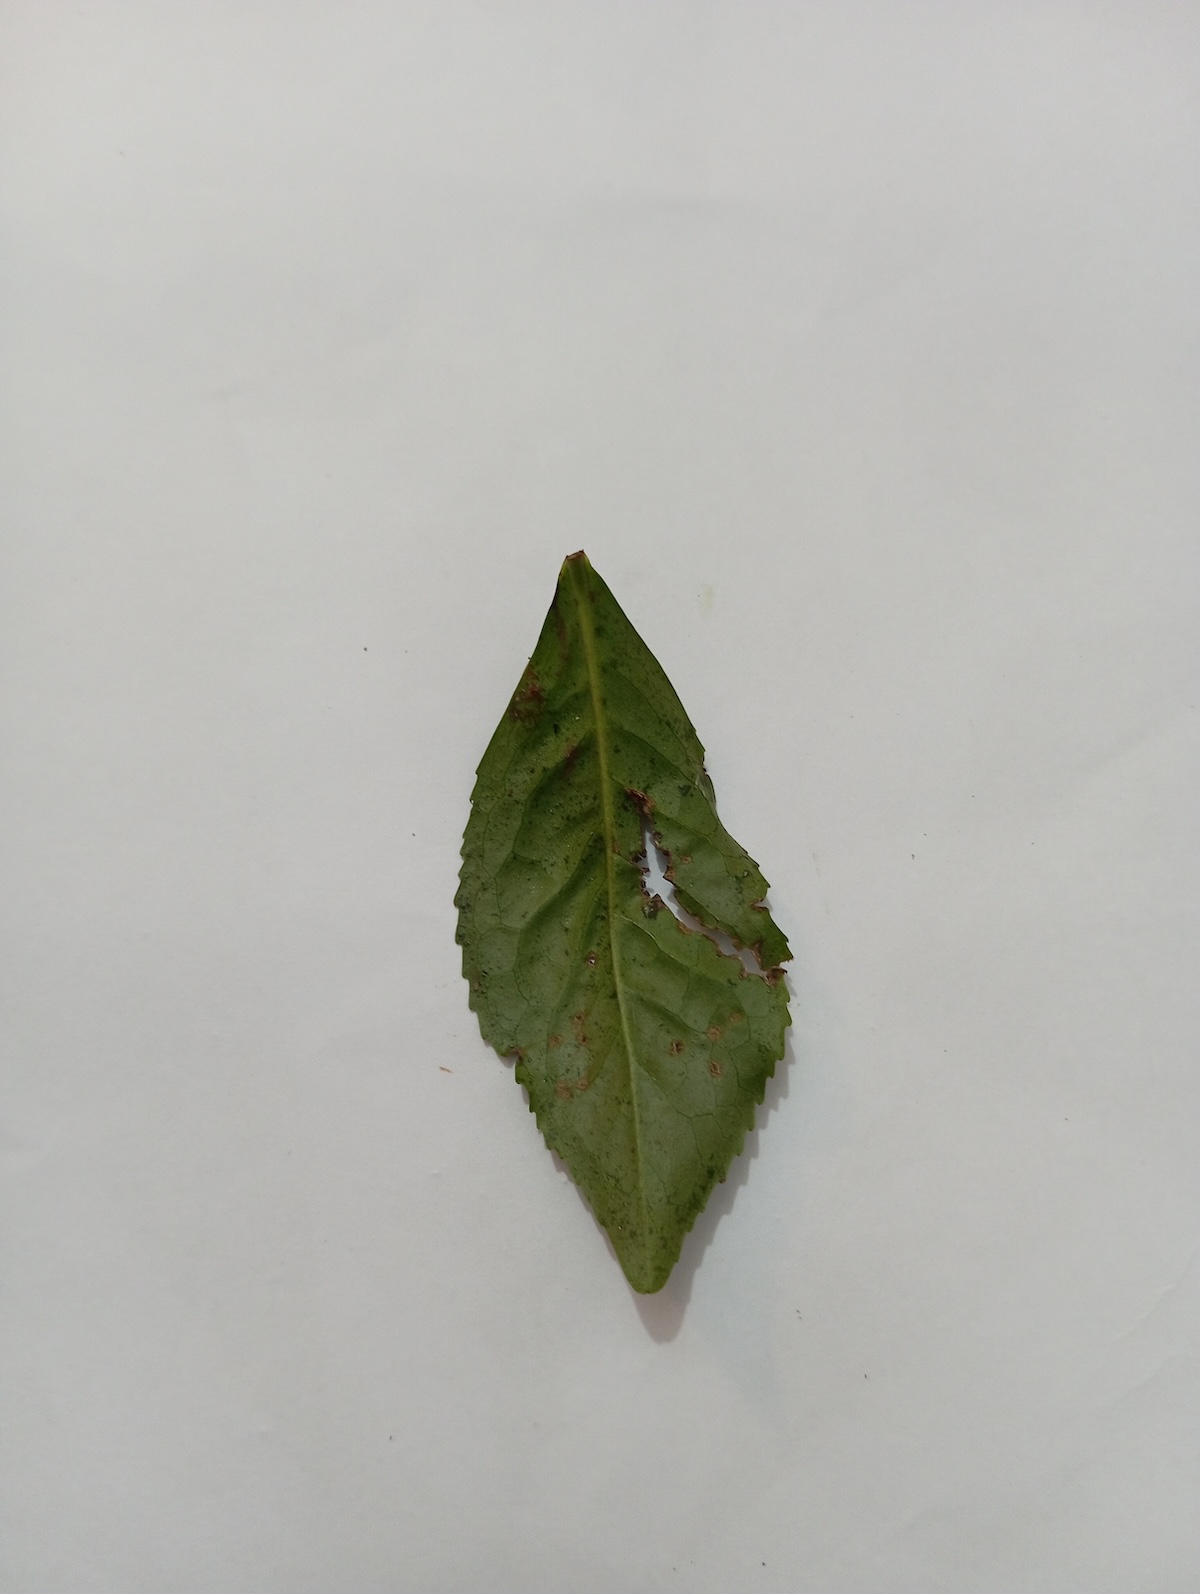
Label: Green mirid bug